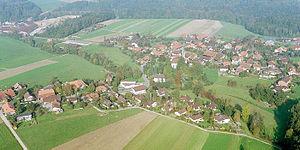
Rapperswil est une commune suisse du canton de Berne, située dans l'arrondissement administratif du Seeland.